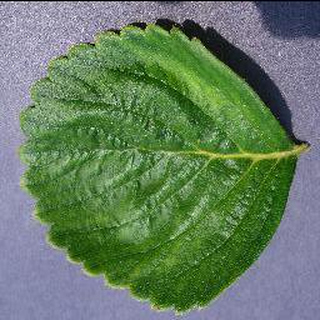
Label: healthy_strawberry